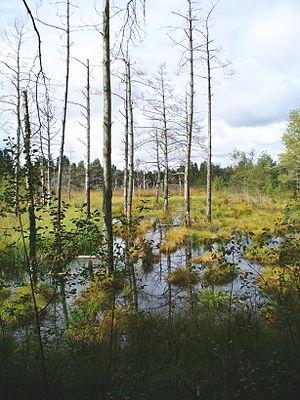
Bad Wurzach est une ville du sud de l'Allemagne dans le land du Bade-Wurtemberg, sur la Route Baroque de Haute-Souabe. Elle est bien connue comme station thermale. C'est d'ailleurs la plus ancienne du Bade-Wurtemberg. Elle est située à 25 km au nord de Ravensburg dans la région de Haute-Souabe. C'est depuis 1950 que la ville porte le prédicat Bad. En superficie, elle est la troisième commune du Land de Bade-Wurtemberg, après Stuttgart, qui est la capitale de l'État, et Baiersbronn.